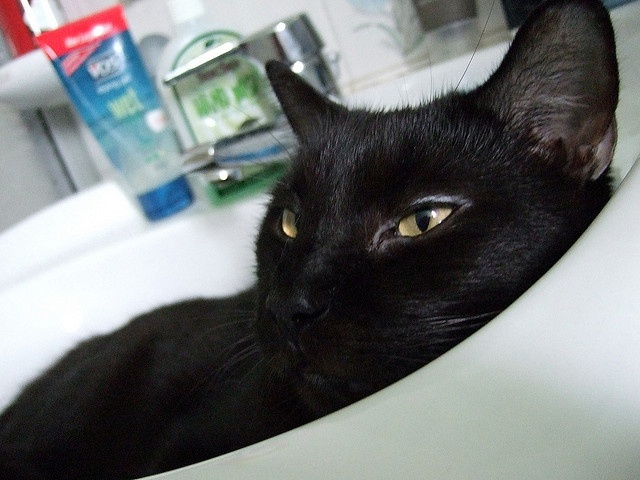
A black cat laying down in a bathroom sink.
The black cat is laying down in the sink.
Closeup of black cat laying in bathroom sink.
A black cat laying inside a bathroom sink.
A black cat is laying in a bathroom sink.